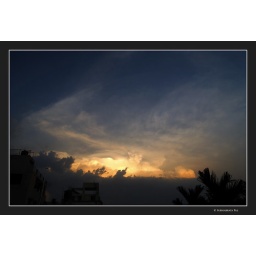
You won't break meYou won't take me'Cause I'll face you underblood red skies - Blood Red Skies by Judas Priest